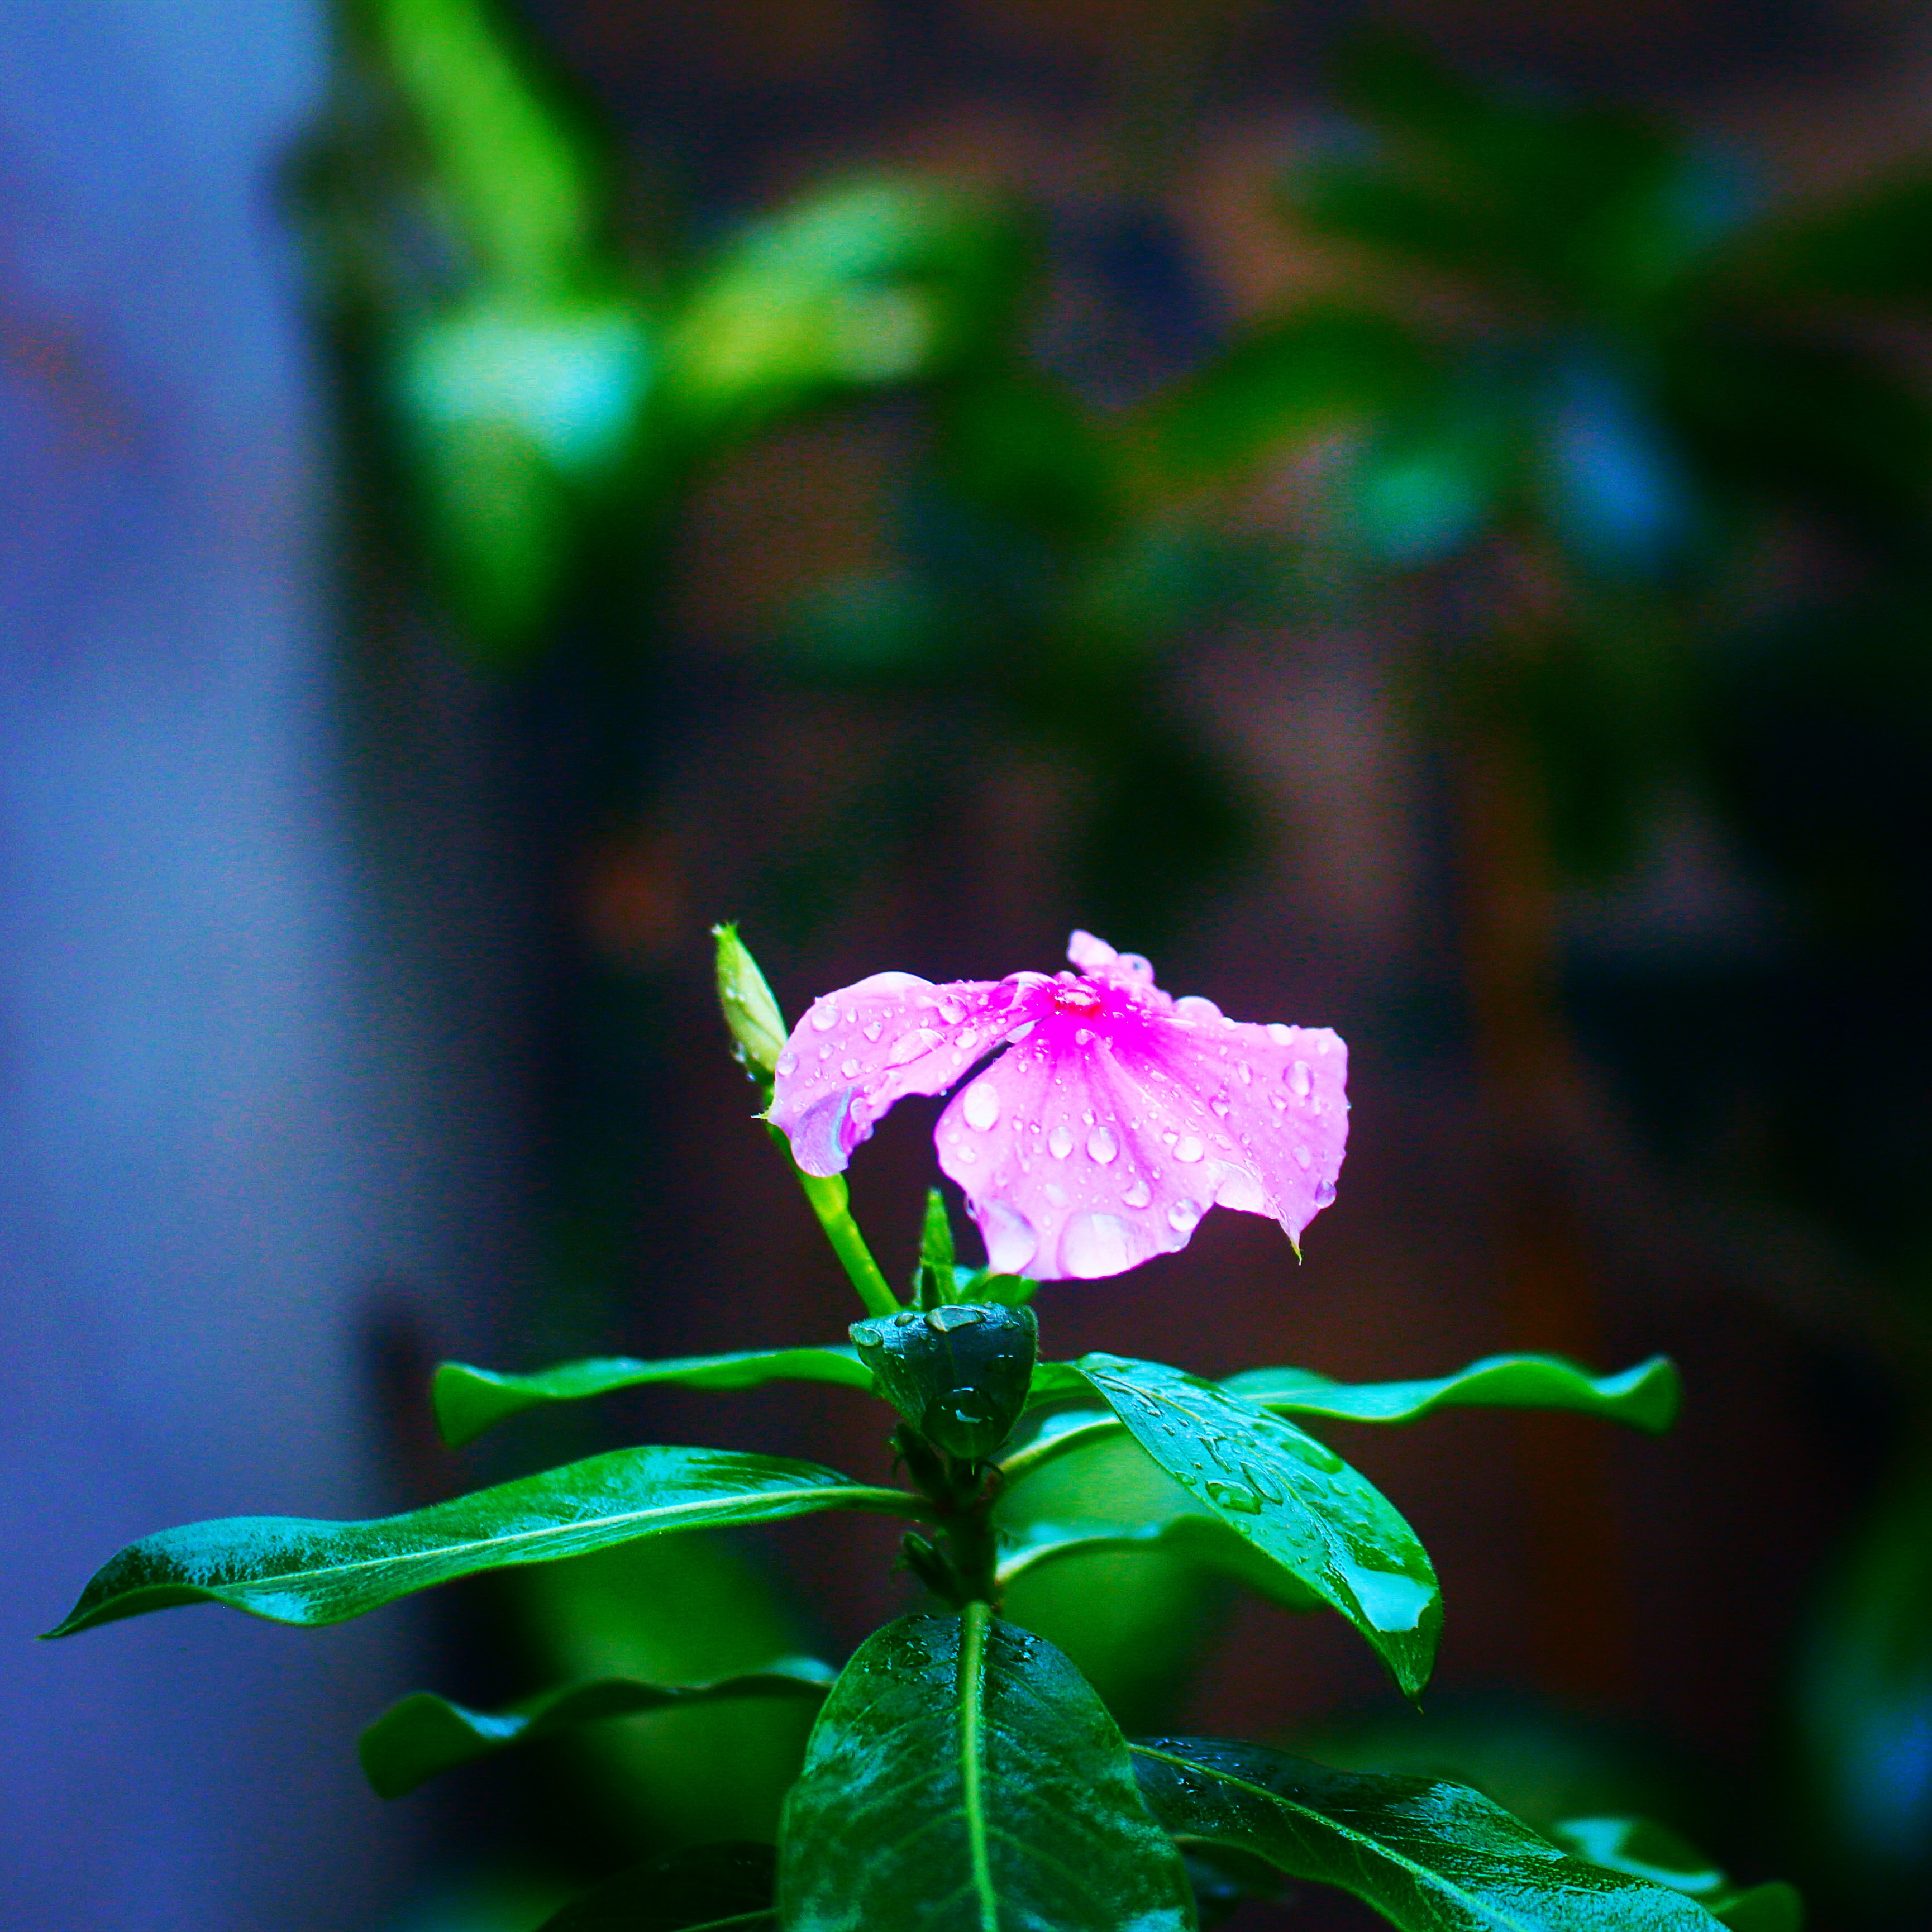
flower, plant, petal, purple, terrestrial plant, vegetation, violet, flowering plant, magenta, annual plant, close up, rose family, herbaceous plant, Pedicel, natural landscape, macro photography, rose order, electric blue, darkness, plant stem, still life photography, wildflower, morning glory, four o clock family, perennial plant, malvales, Acanthus family, illustration, morning glory family, impatiens